Delage

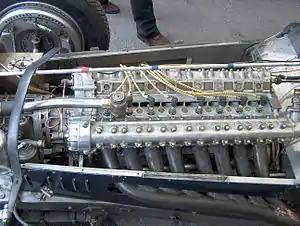
A Delage supercharged straight-8 racing engine

In 1913, the new type Y set the fastest lap time at the French Grand Prix at Le Mans, and in 1914, this same car won the 1914 Indianapolis 500 with René Thomas at the wheel. Thomas, Guyot, and Duray returned to the French "Grand Prix" with 4½-liter twin-cam desmodromic valved racers featuring twin carburettors, five-speed gearbox, and four-wheel brakes. While quick, they proved unreliable; only one finished, Duray's, in eighth.